Kingsley Wood

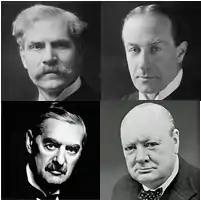
Wood served as a minister under (top) Ramsay MacDonald, Stanley Baldwin, (bottom) Neville Chamberlain and Winston Churchill

As minister in charge of the General Post Office (GPO), Wood inherited an old-fashioned organisation, not equipped to meet the needs of the 1930s. In particular its management of the national telephone system, a GPO monopoly, was widely criticised. Wood considered reconstituting the whole of the GPO, changing it from a government department to what would later be called a quango, and he set up an independent committee to advise him on this. The committee recommended that the GPO should remain a department of state, but adopt a more commercial approach.